Jean Muller

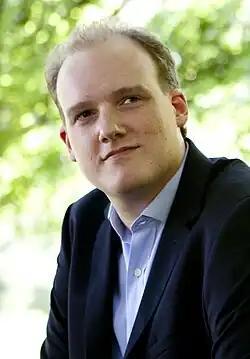
Jean Muller, Luxembourg (2011)

Jean Muller (born 11 December 1979) is a Luxembourgish classical pianist. He has received several international awards, performed worldwide, and made several recordings.